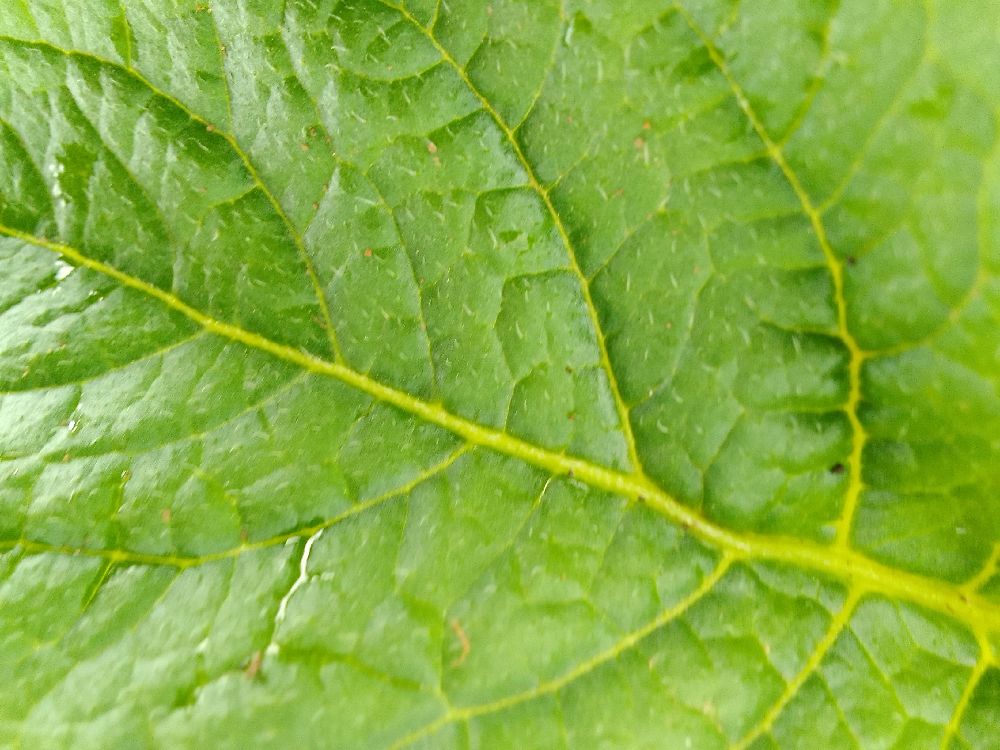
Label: Healthy